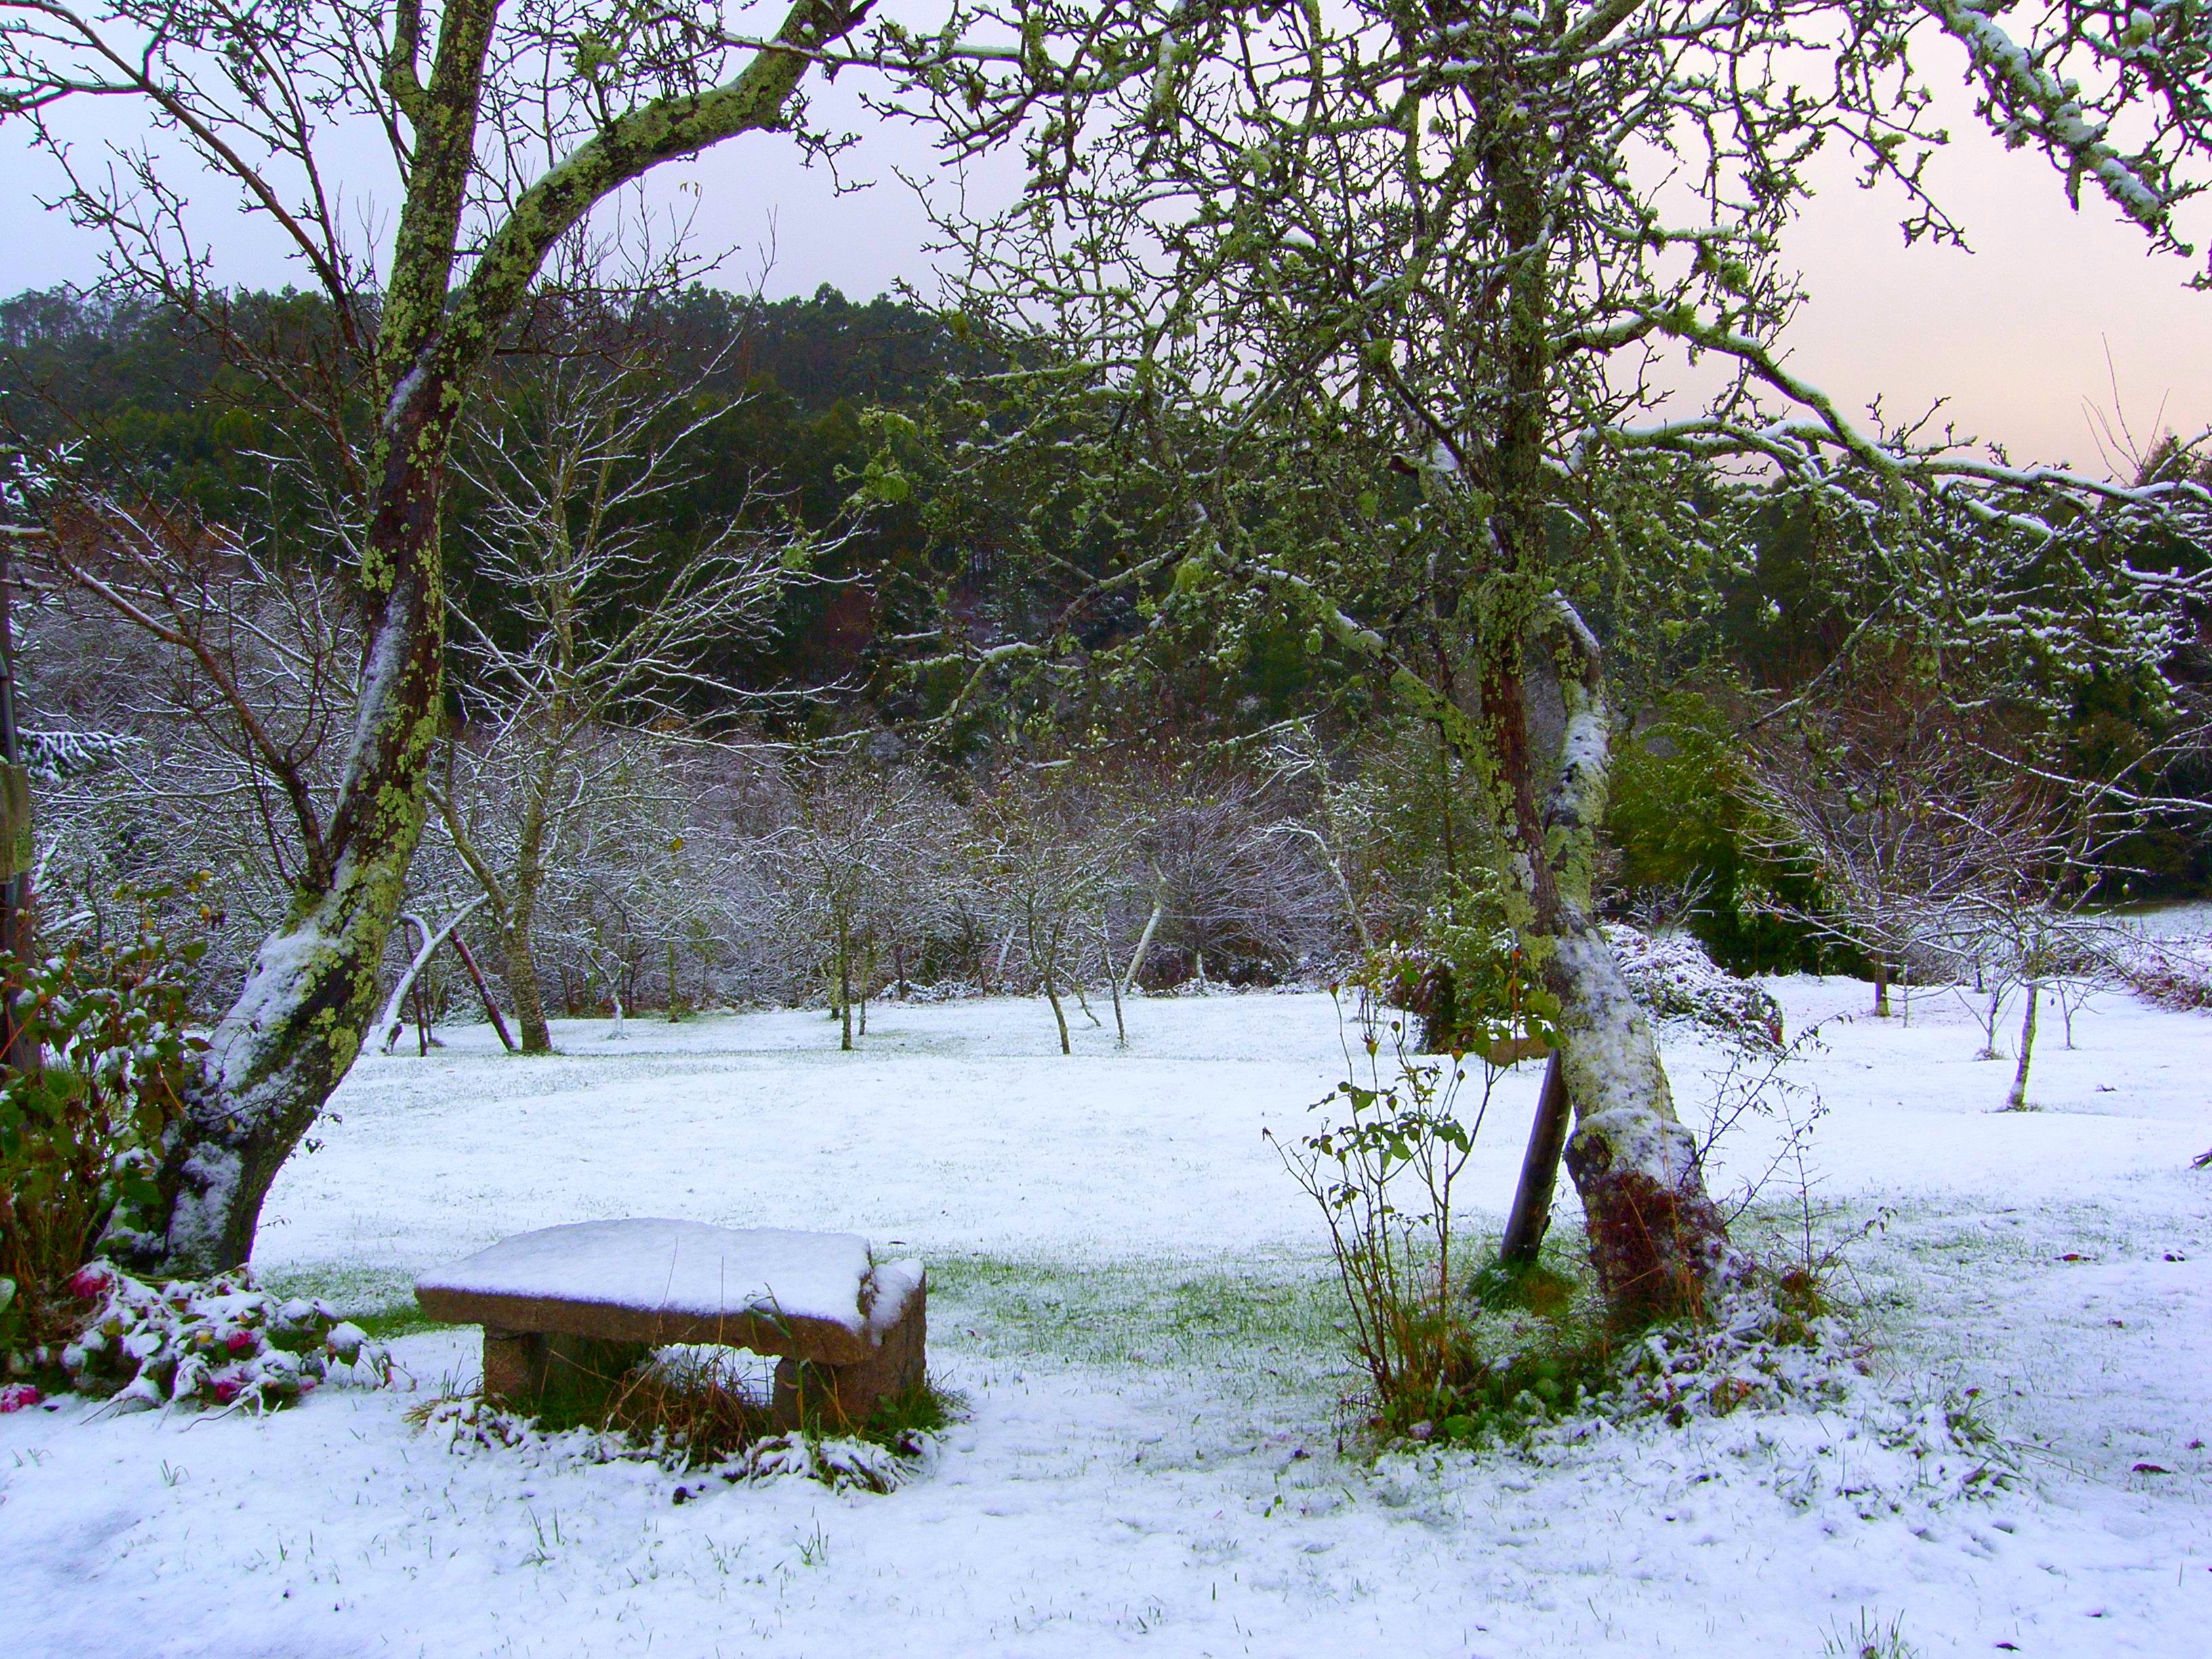
landscape, tree, branch, snow, winter, weather, season, la, woodland, ggl1, coru agaliciaspainscenery, woody plant